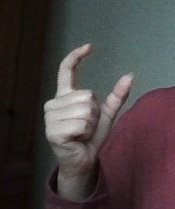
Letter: nun